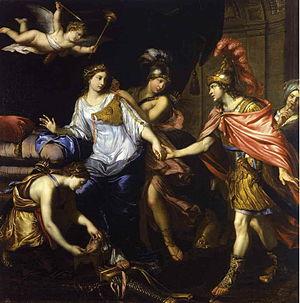
La Fondation Calvet est une Institution née il y a plus de deux siècles. Situé à Avignon, cet Établissement public autonome est le fruit de la volonté d'Esprit Calvet.